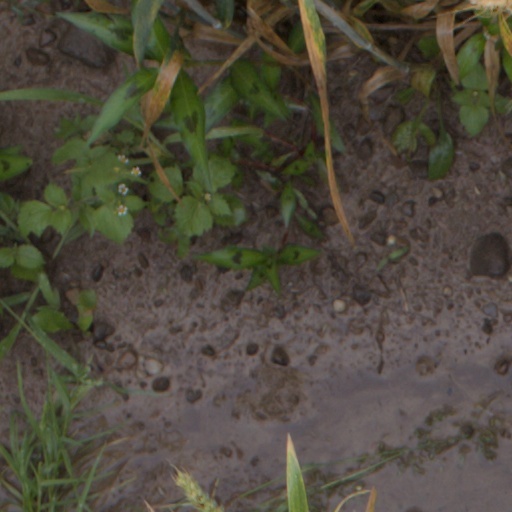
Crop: wheat